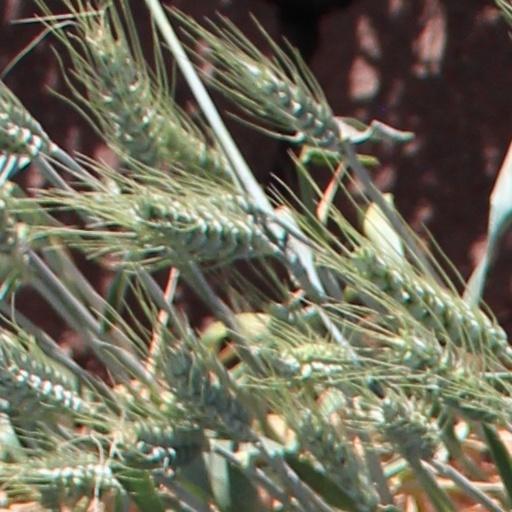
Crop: wheat